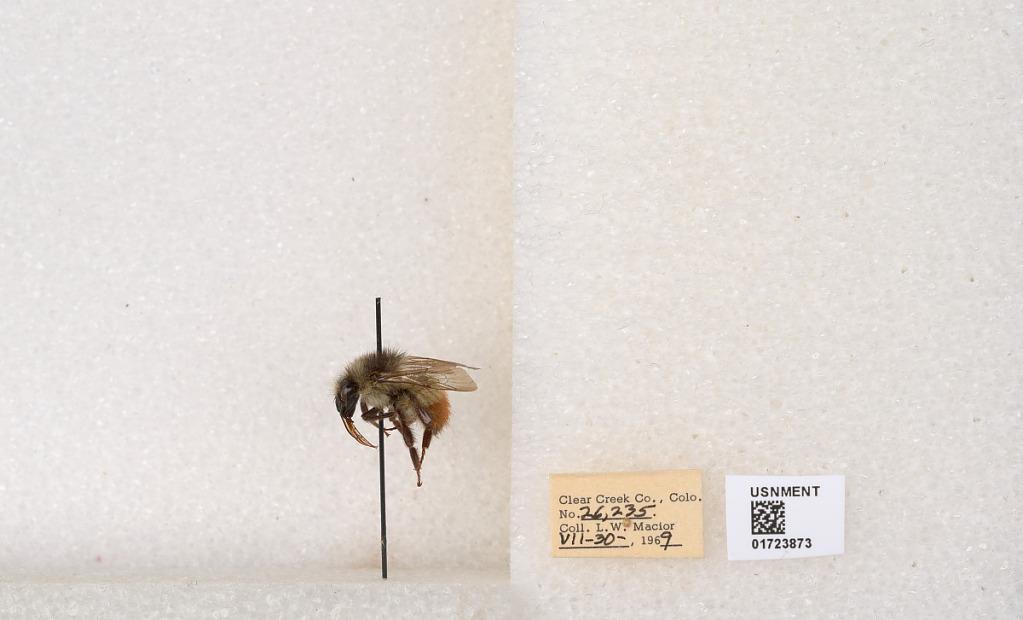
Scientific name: Bombus flavifrons Cresson
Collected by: L. Macior
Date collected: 1969-7-30
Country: United States
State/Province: Colorado
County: Clear Creek
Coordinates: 39.6891, -105.644